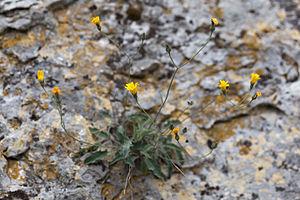
Hieracium murorum (Épervière des murs) poussant à travers une fissure de la roche à Aiguèze, France.
L'Épervière des murs est une plante herbacée vivace du genre des Épervières et de la famille des Astéracées.
Hieracium est un genre de plantes appelées communément épervières, de la famille des Astéracées à capitules tous ligulés et de couleur jaune. Ce genre rassemble plus de 6 000 espèces et sous-espèces essentiellement montagnardes dont la détermination reste délicate en raison de l'action conjointe de l'apomixie, de l'hybridation et de la polyploïdie.